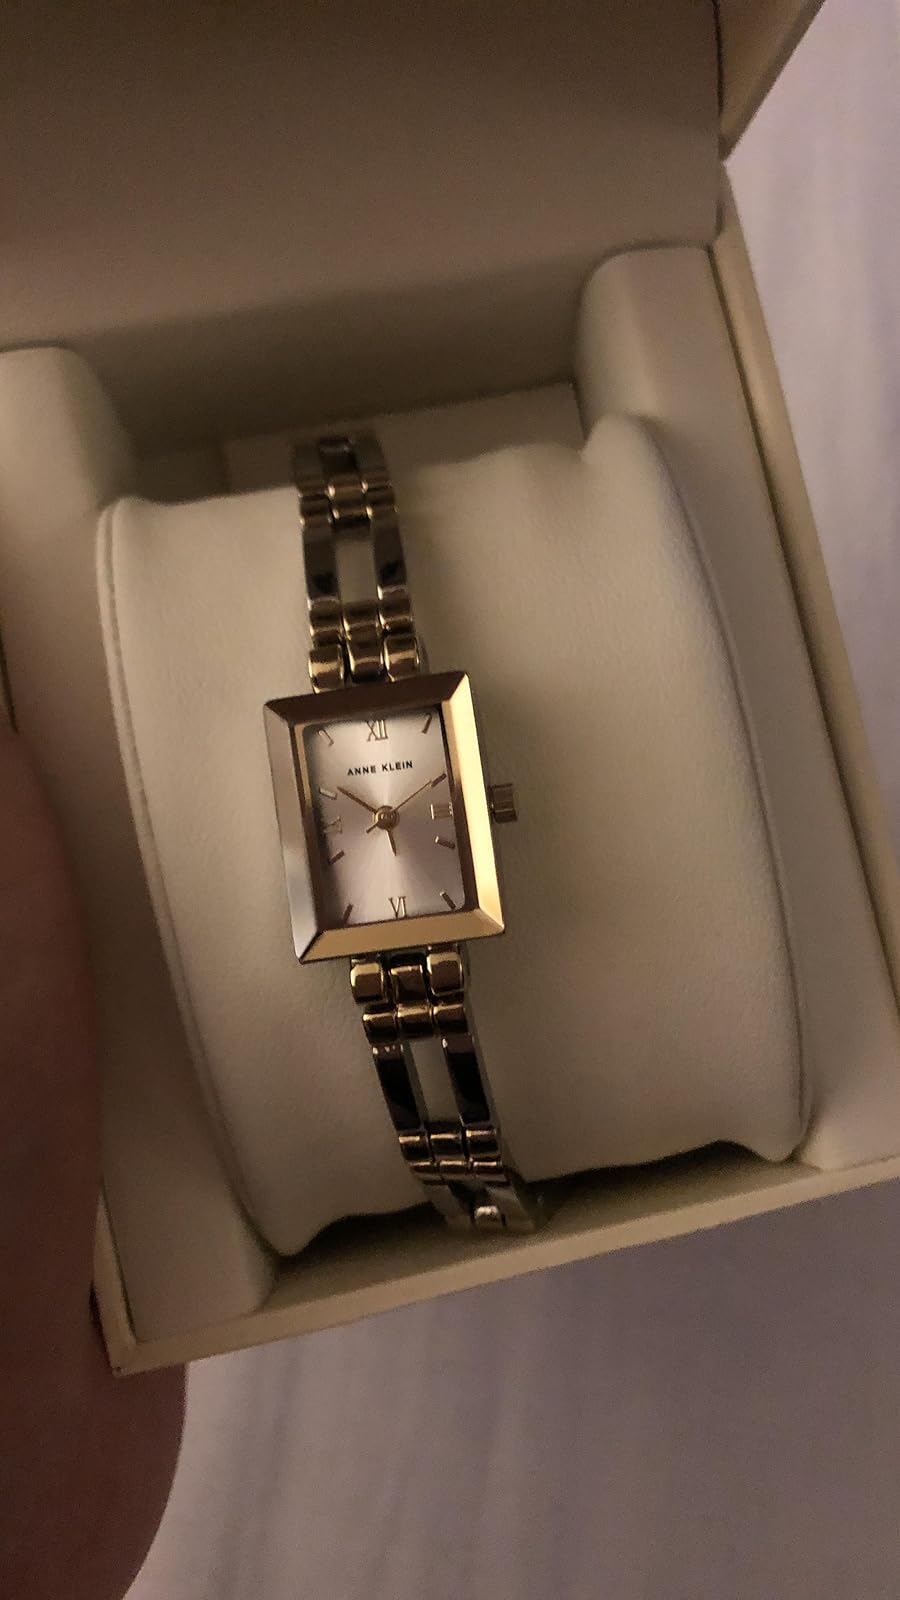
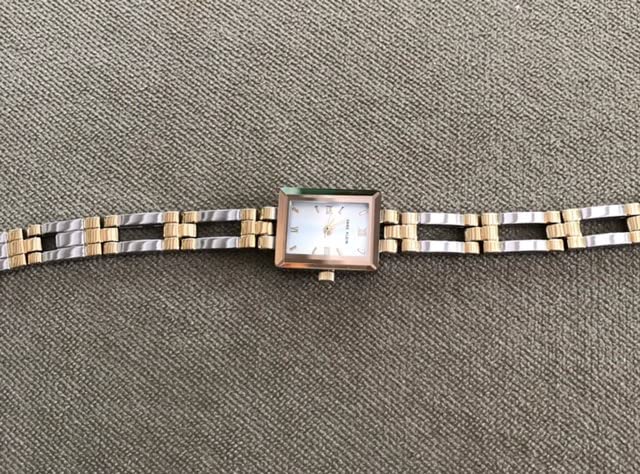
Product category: accessories_watch
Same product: yes